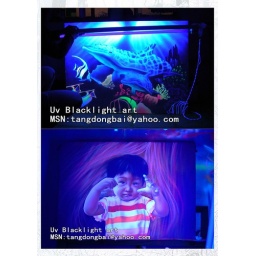
custom airbrush car motorcycle art painting by tangdongbai@yahoo.com